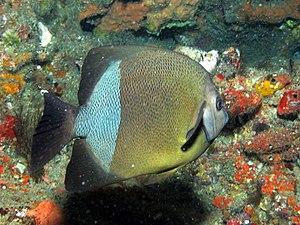
Pomacanthus rhomboides est une espèce de poissons appartenant à la famille des Pomacanthidae.